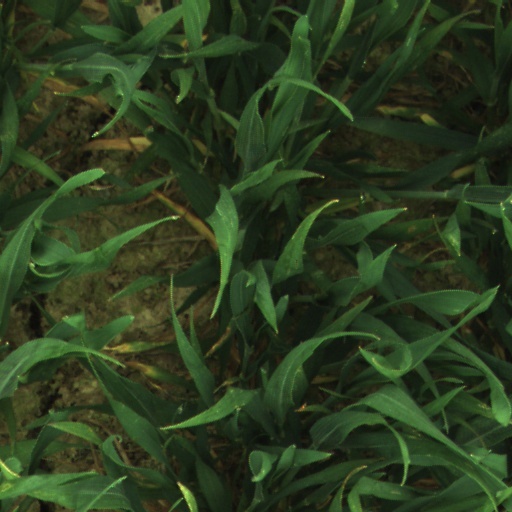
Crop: wheat